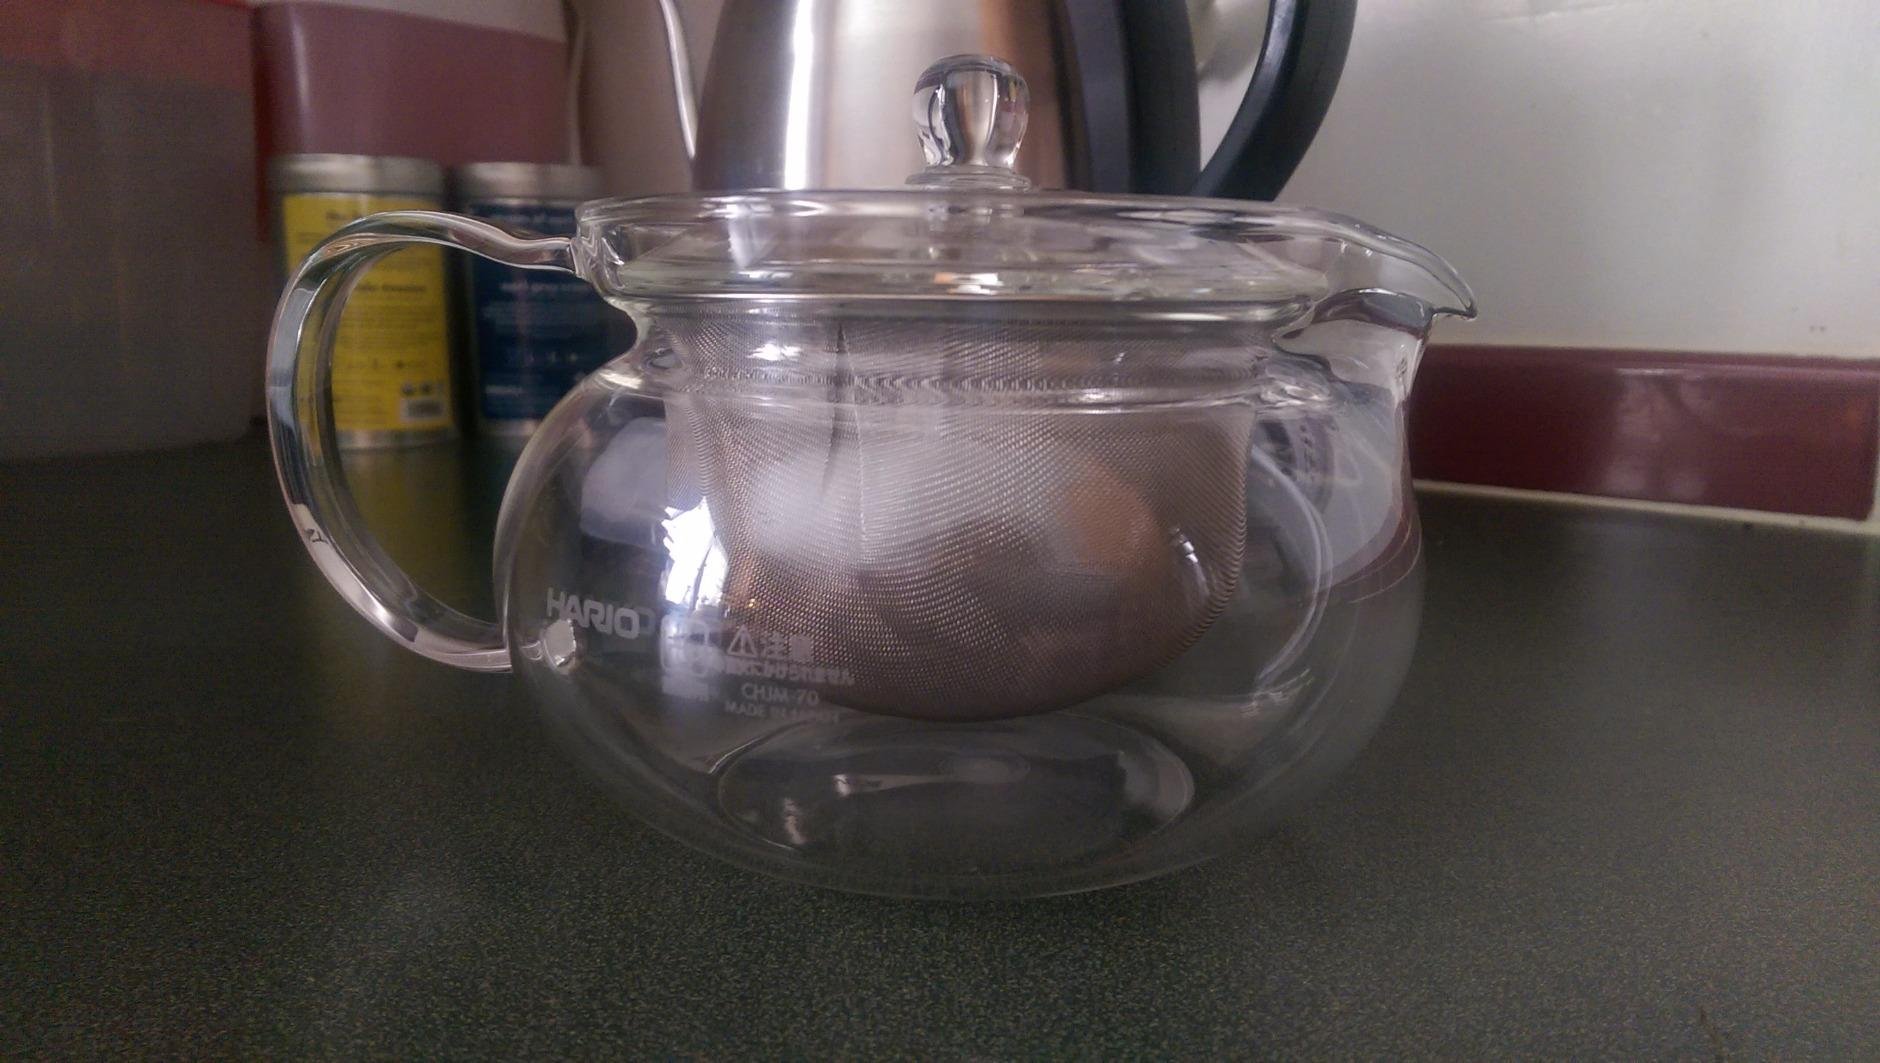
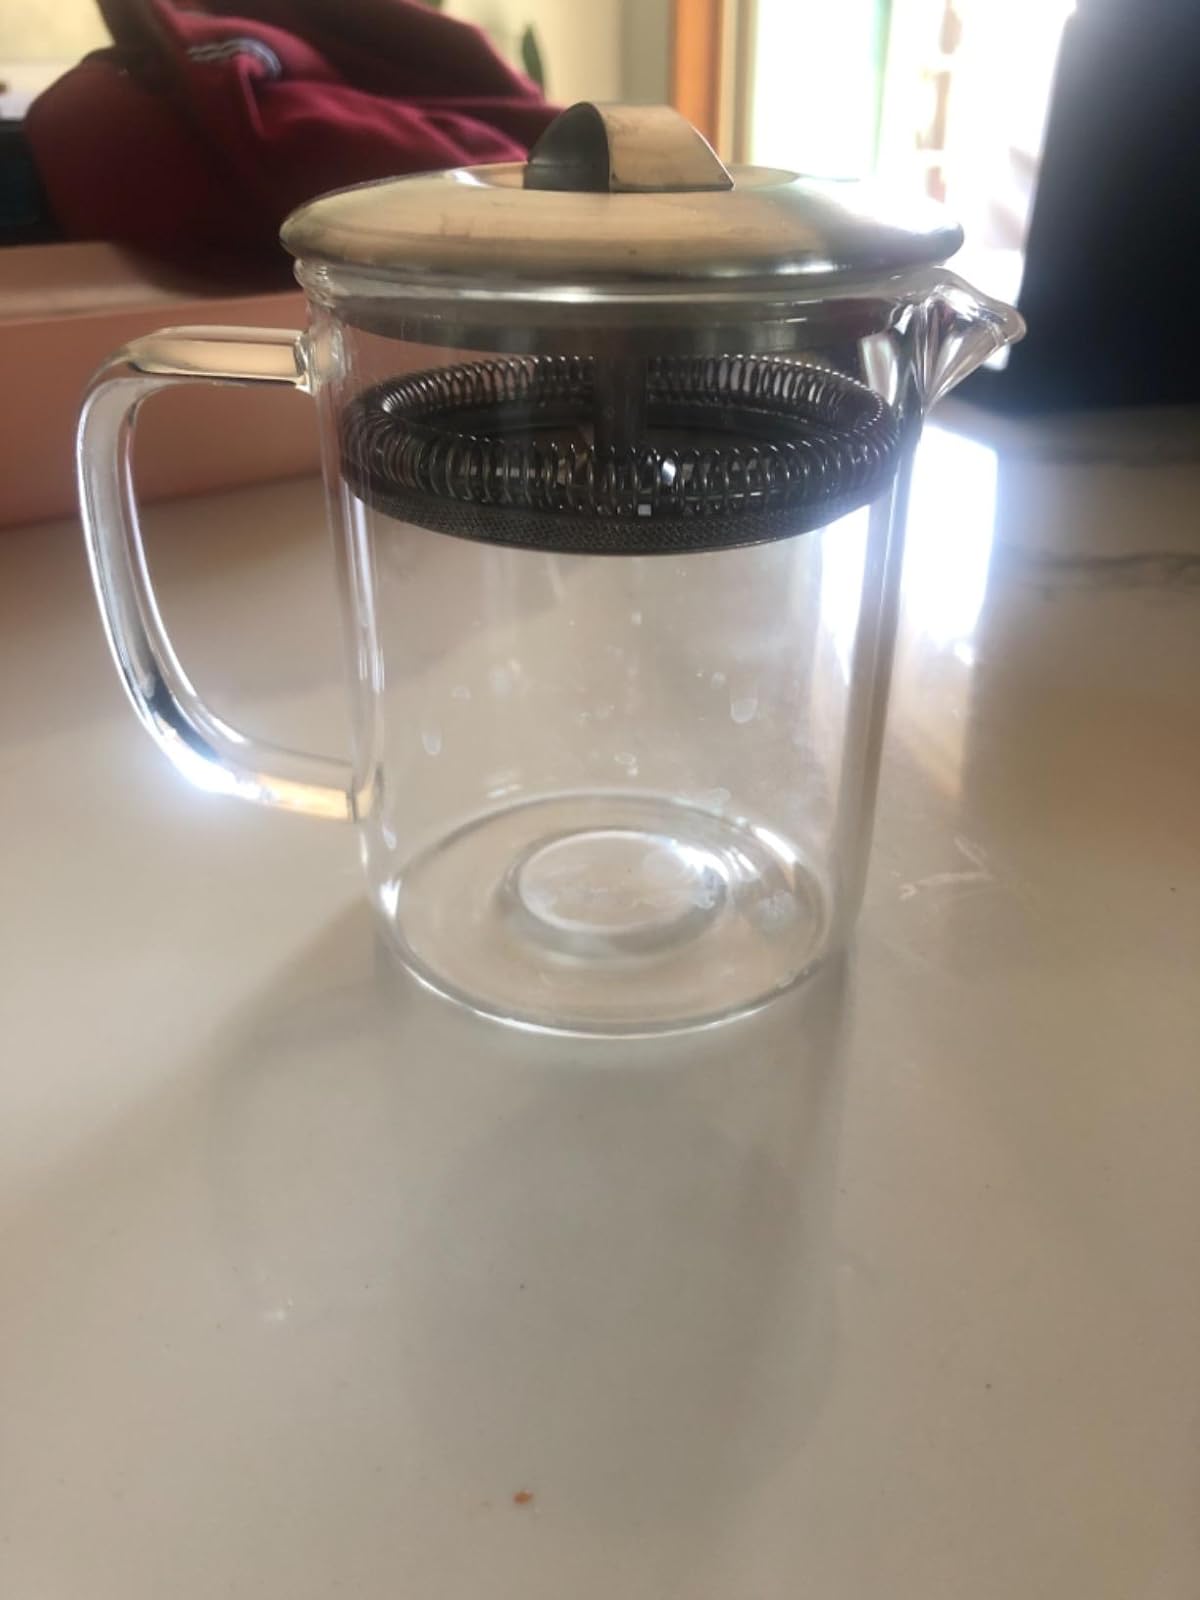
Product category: items_tea
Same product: no